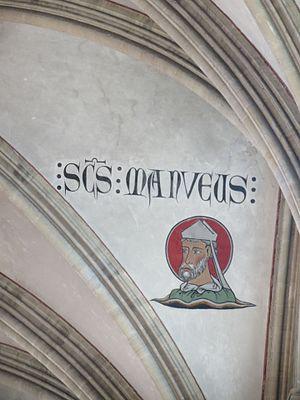
Peinture de Saint-Manvieu sur une des voûtes du chœur de la cathédrale de Bayeux.
L'évêque de Bayeux était avant la Révolution considéré comme le second en dignité de la province ecclésiastique de Normandie, après l'archevêque de Rouen.
Manvieu ou Manveus ou parfois Manvé, Mange, Manvien, Mar-Wig, est le sixième évêque de Bayeux.